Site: brandenburg
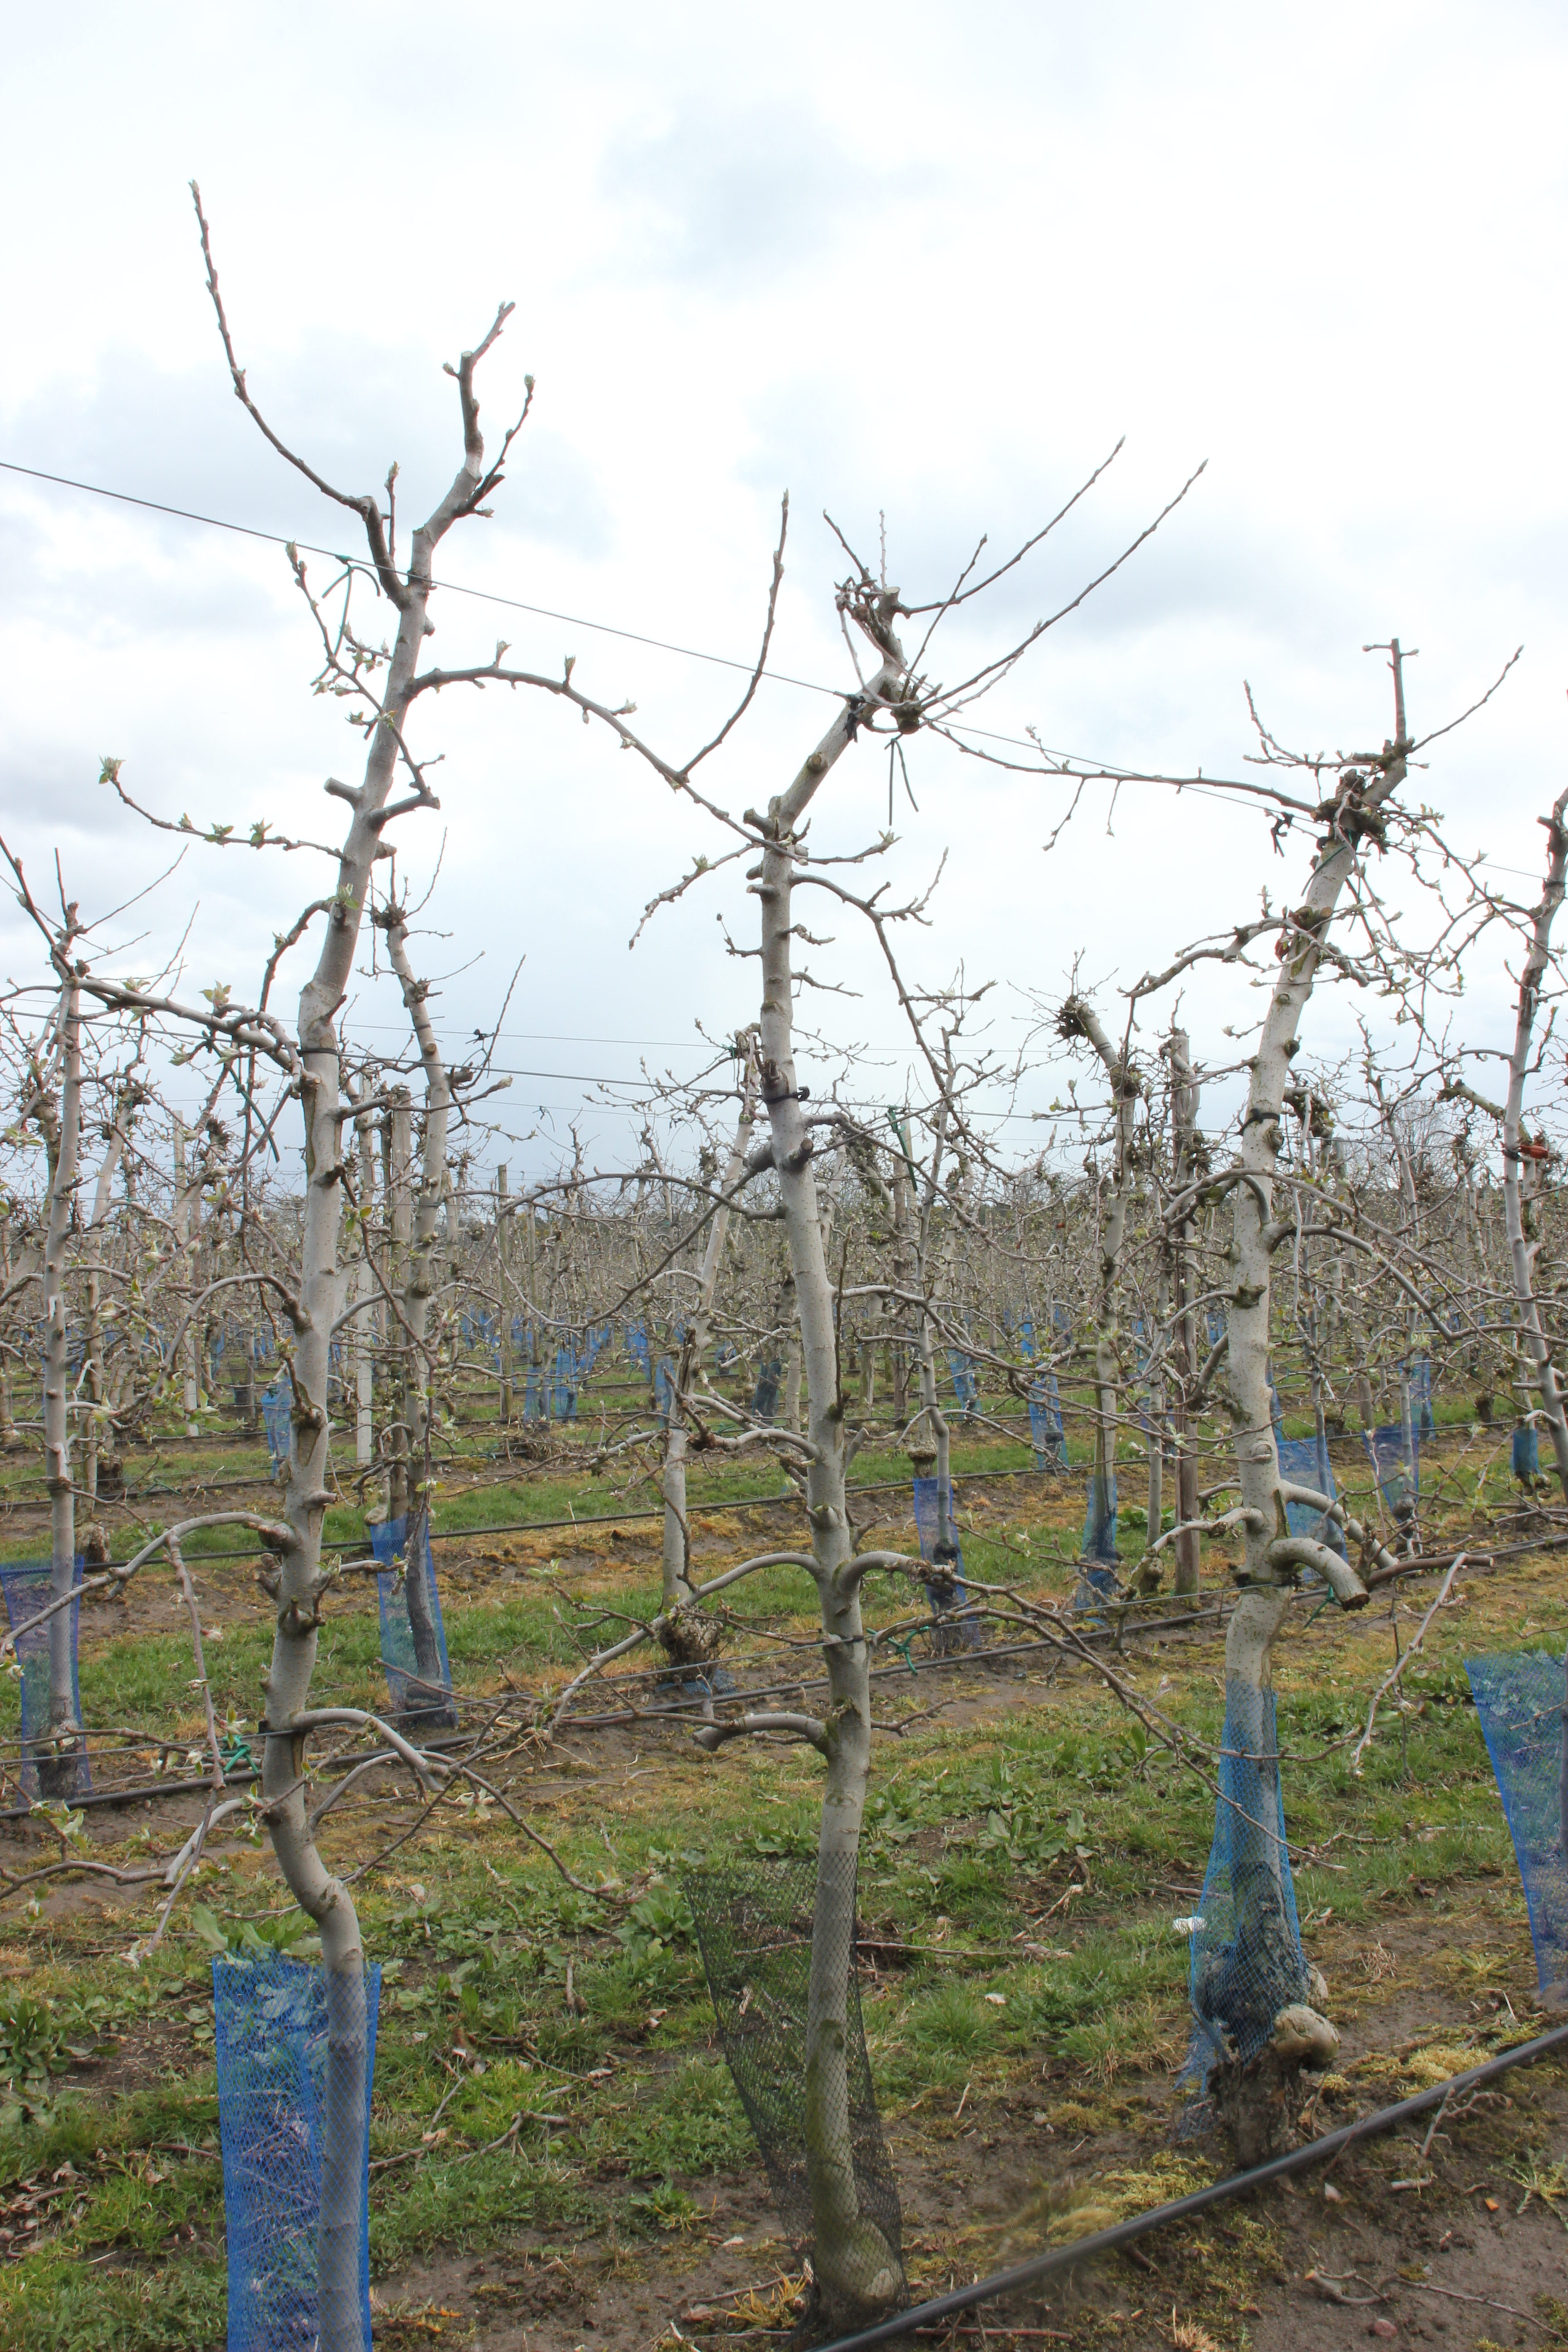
Growth stage (BBCH 55): Inflorescence emergence